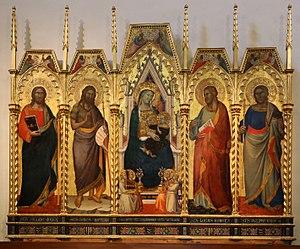
Taddeo Gaddi, peintre et mosaïste italien de l'école florentine, né vers 1300, mort en 1366.
Le polyptyque de l'église Santa Felicita est une œuvre polyptyque de Taddeo Gaddi datant de 1354 et placé dans la sacristie de l'église Santa Felicita de Florence en Oltrarno sur le passage du corridor de Vasari.
L'église Santa Felicita est une église de la ville de Florence dans le quartier Oltrarno, probablement la plus ancienne de la ville après San Lorenzo.